Question: Please indicate a possible affordance area of the beer glass that can be used for holding
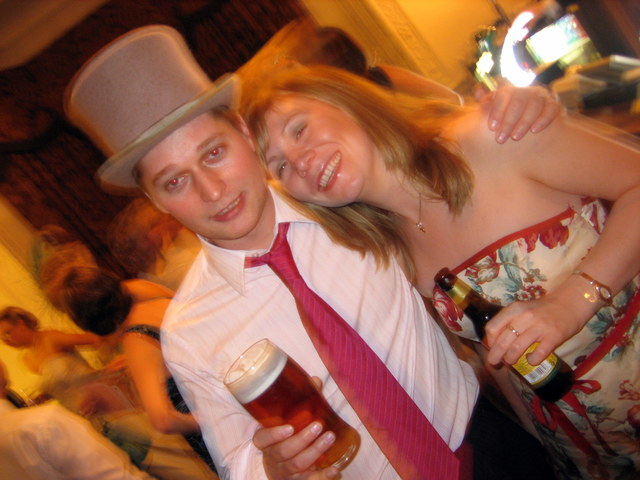
Answer: [219.637, 335.048, 372.424, 476.032]